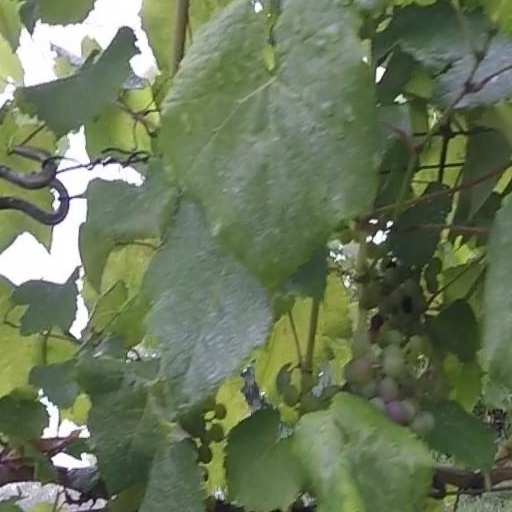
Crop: grape